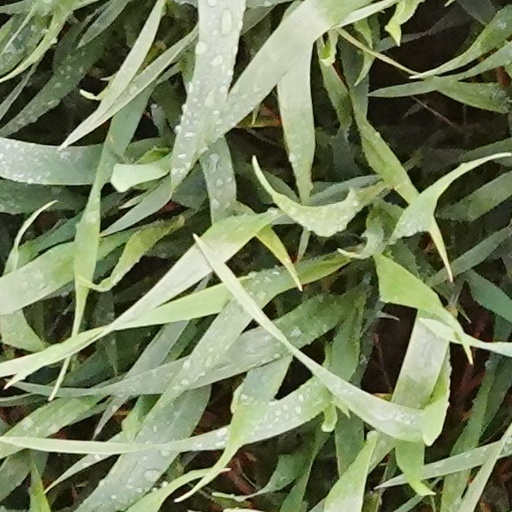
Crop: wheat